Beautiful Losers (film)

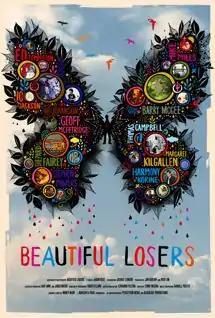
Release Poster

Beautiful Losers is a 2008 documentary filmed by director Aaron Rose and co-directed by Joshua Leonard. It was produced by Sidetrack Films in association with BlackLake Productions, and stars several artists including Harmony Korine (writer of independent cult films "Kids" (1995) and "Gummo" (1997), the latter directed by Korine himself) and former graffiti artist Steve "ESPO" Powers.